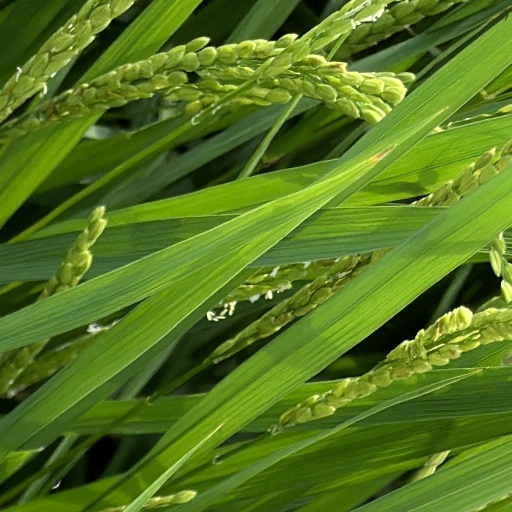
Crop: rice